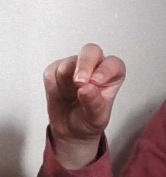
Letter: gaaf